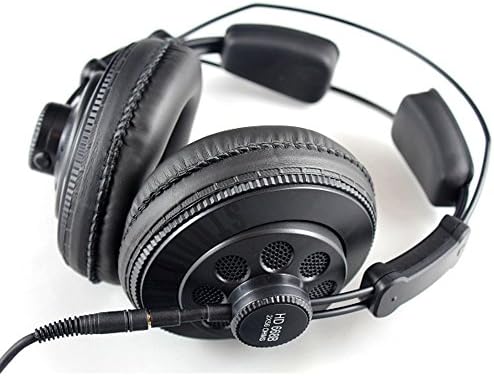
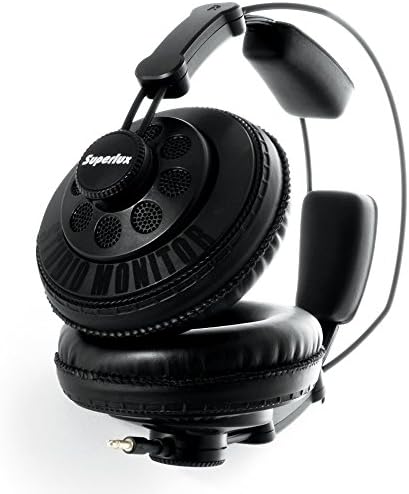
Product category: headphones
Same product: yes